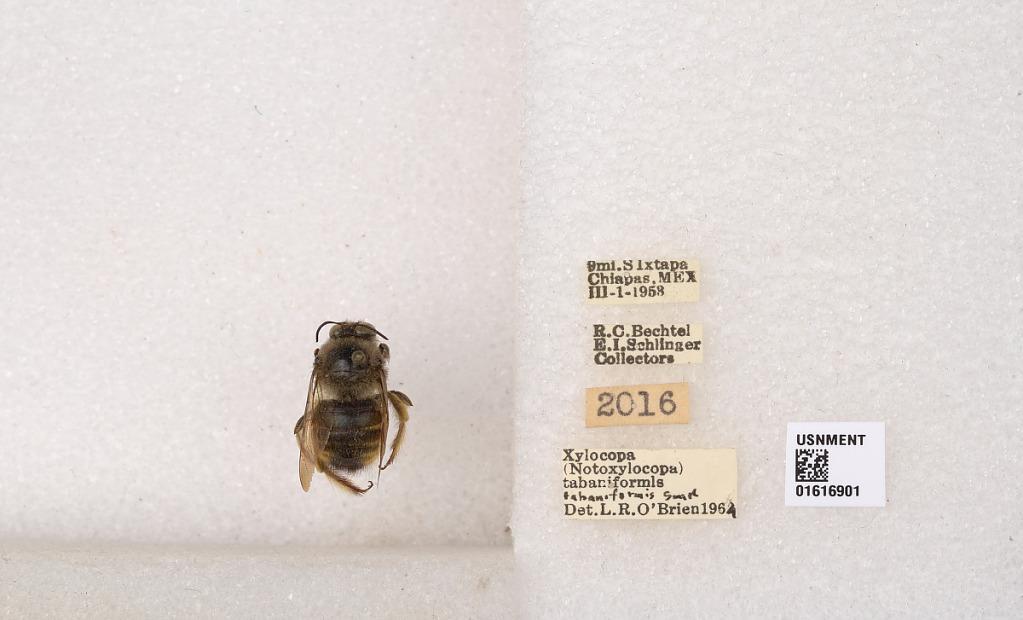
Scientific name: Xylocopa (Notoxylocopa) tabaniformis tabaniformis Smith
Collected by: R. Bechtel & E. Schlinger
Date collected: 1953-3-1
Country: Mexico
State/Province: Chiapas
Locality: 9 mi. S Ixtapa
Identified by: O'Brien, L. R.